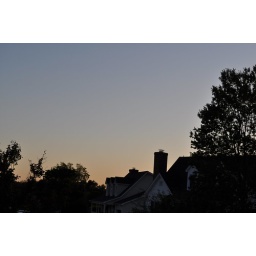
The sun sets over my neighborhood, casting a pink glow over the house and trees.